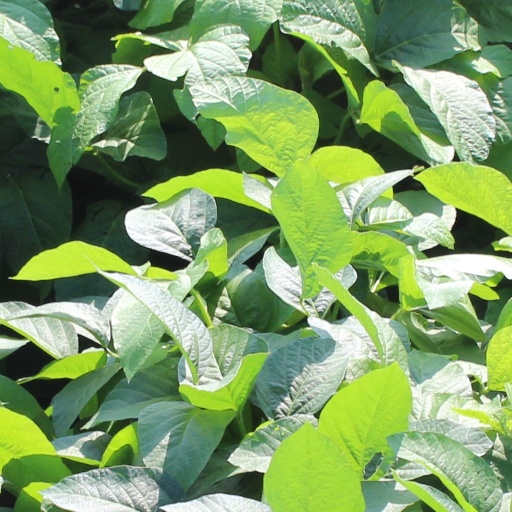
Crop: soybean